Avraham Eilat

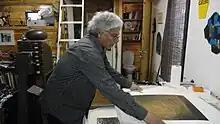
Avraham Eilat in his studio in 2013

Avraham Eilat (born 1939 in Tel Aviv, Mandatory Palestine) is an Israeli artist, educator and curator. He graduated from the Hebrew Gimnasium Herzliya in Tel Aviv and was enrolled in Hashomer Hatzair youth movement for nine years starting at age 9. After military service in 1960 he joined in Kibbutz Shamir, situated on the western slopes of the Golan Heights in the Upper Galilee, where he was a member until 1978. During his first years in the kibbutz, Eilat was a shepherd side-by-side with his kibbutz adopting father the painter Moshe Cagan. Close contact with nature and its phenomenon and the features of local landscape deeply influenced his way of thinking and established the themes appearing along all his career in his art. The contrast between man-made geometrical shapes of fish ponds and the free flowing of the flora and typical hilly landscape of the Hula Valley area, crystallized his visual language and determined its formal and thematic foundations. Avraham Eilat employs skillfully various means of expression: drawing and painting, etching, photography, sculpture, installation, and often a combination of more than one. Using those means enriches his basic statement and makes it complex and multi-layered. Avraham Eilat lives in Ein Hod Artists Village, Israel, with his spouse Margol Guttman, works in his studio in Pyramida Center of Contemporary Art, Wadi Salib, Haifa, and in his studio in Ein Hod.